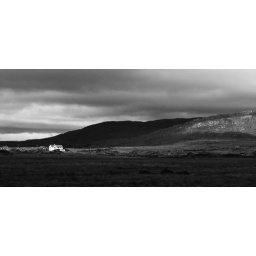
The little house in the mountains